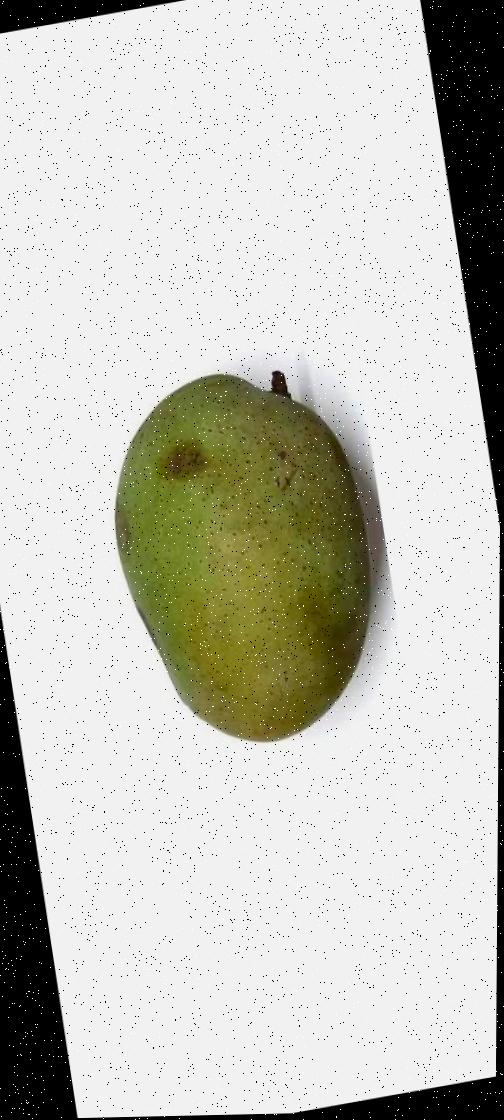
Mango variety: Fazli Shurmai